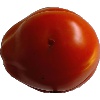
Label: Tomato 1